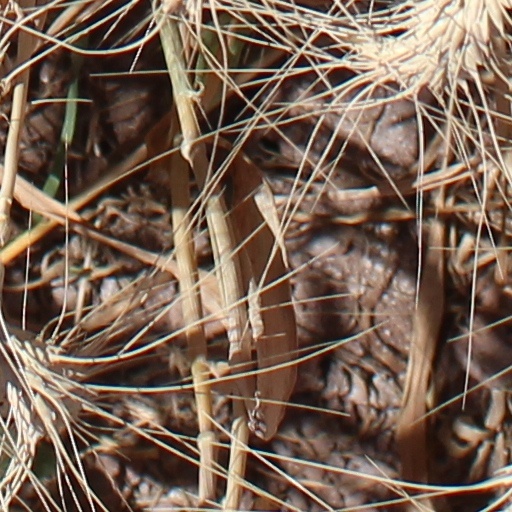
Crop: wheat